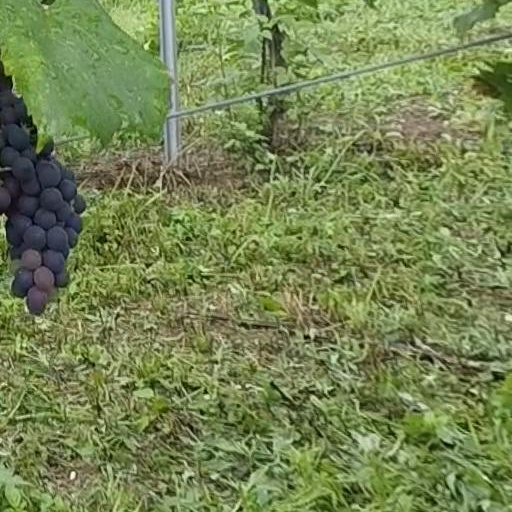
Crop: grape